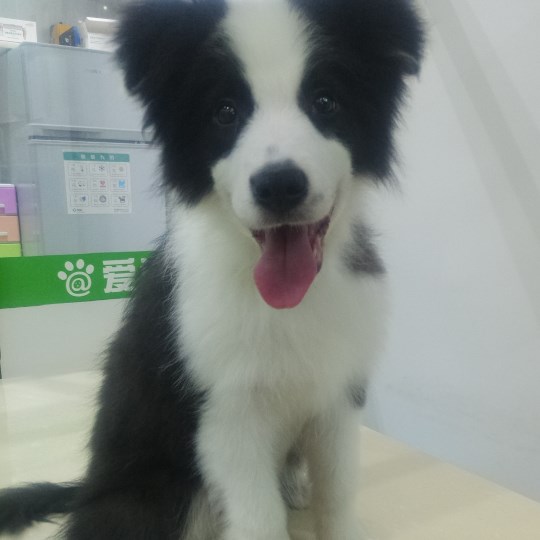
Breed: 2594-n000109-Border_collie